Durham University Boat Club

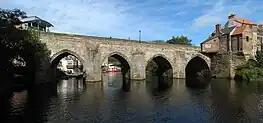
Elvet Bridge

The course that Durham has always used for competitive racing is unusual. The 15th century Elvet Bridge, which has rather narrow arches for rowing, is half way down the long course. The sharp bend of the river, in combination with the bridge, makes Durham one of the hardest courses in the country to steer.